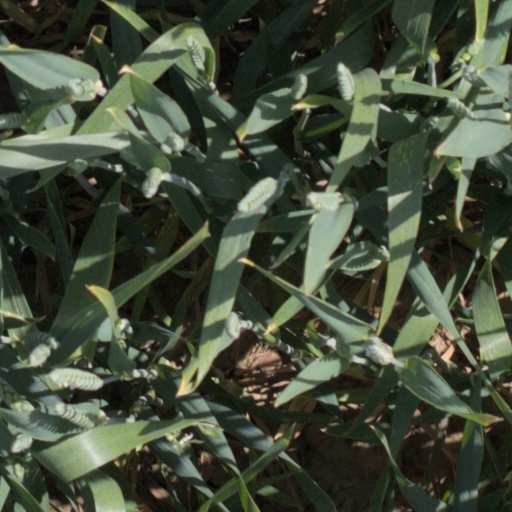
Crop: wheat